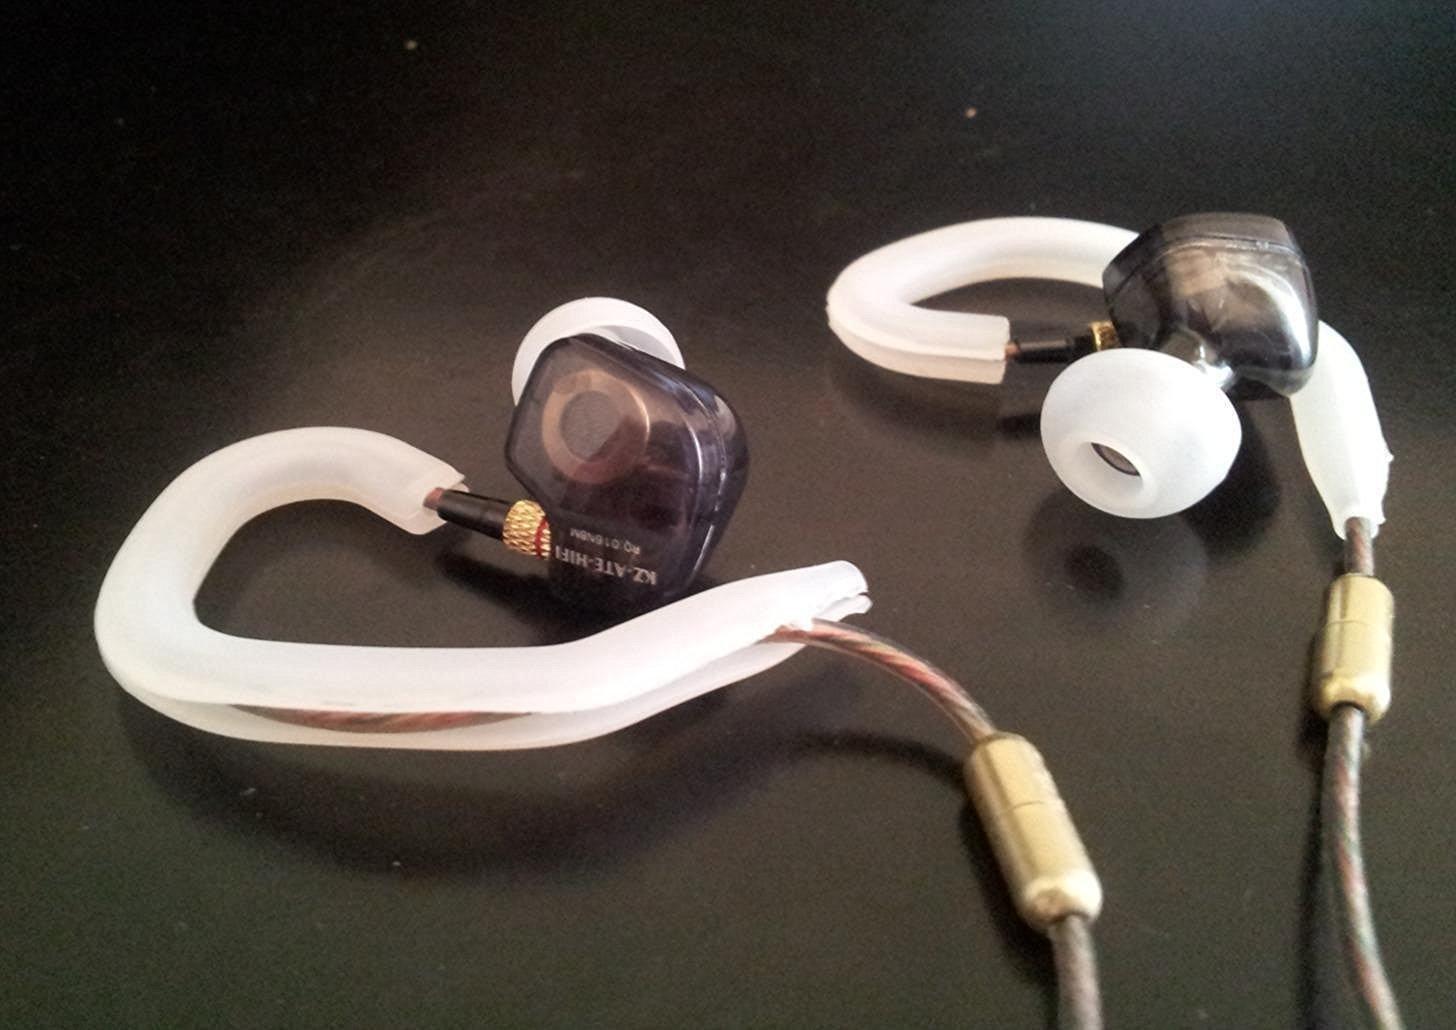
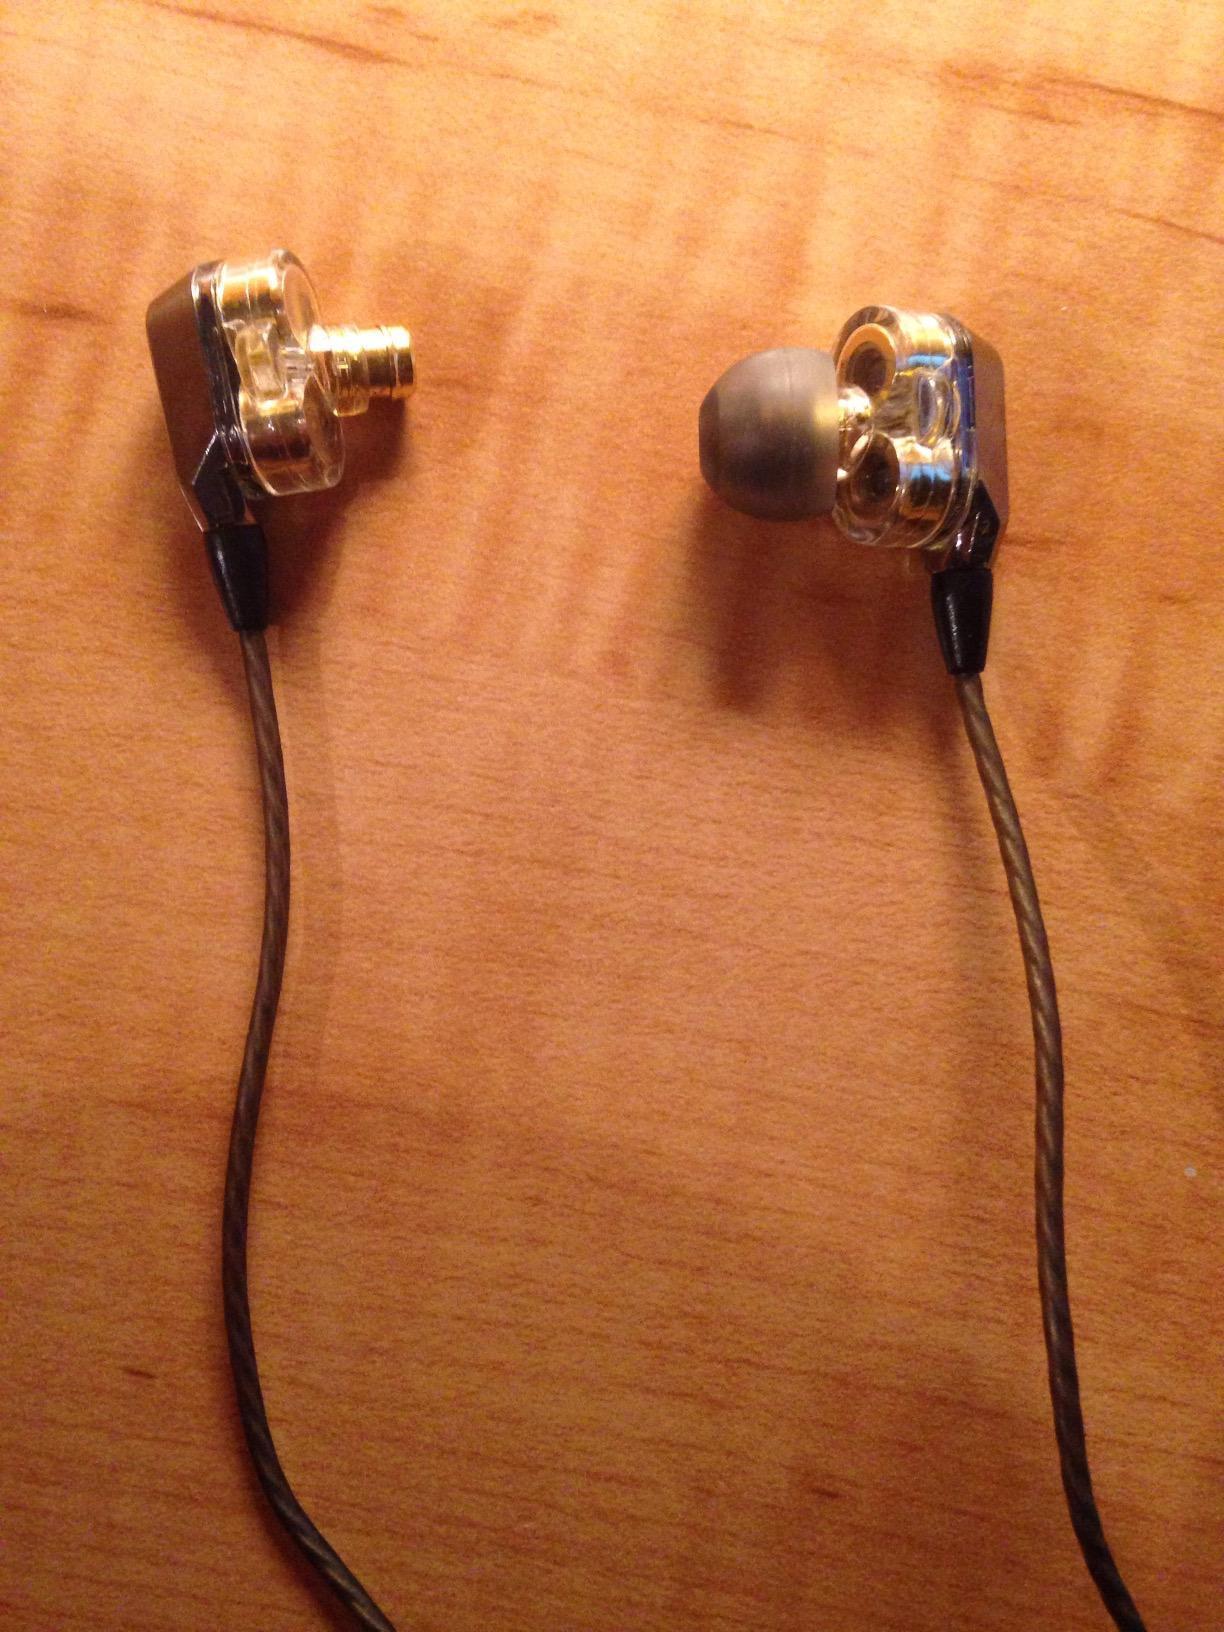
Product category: headphones
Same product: no